2014 Belmont Stakes

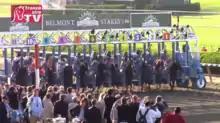
Start of the 2014 Belmont Stakes

Morning line favorite California Chrome stumbled slightly out of the gate and bumped with another horse in his bid to become the first horse to win the Triple Crown since 1978. Commissioner and General a Rod challenged for the early lead and jockey Victor Espinoza elected to ease California Chrome into third place at the first rail. California Chrome stayed back, falling to fourth then fifth as the race went on. Entering the final turn, he went outside of a surging Tonalist as the race went four horses wide. Espinoza pressed the horse, but California Chrome was unable to gain ground.